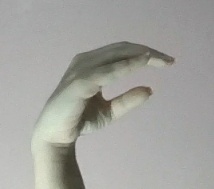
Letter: jeem